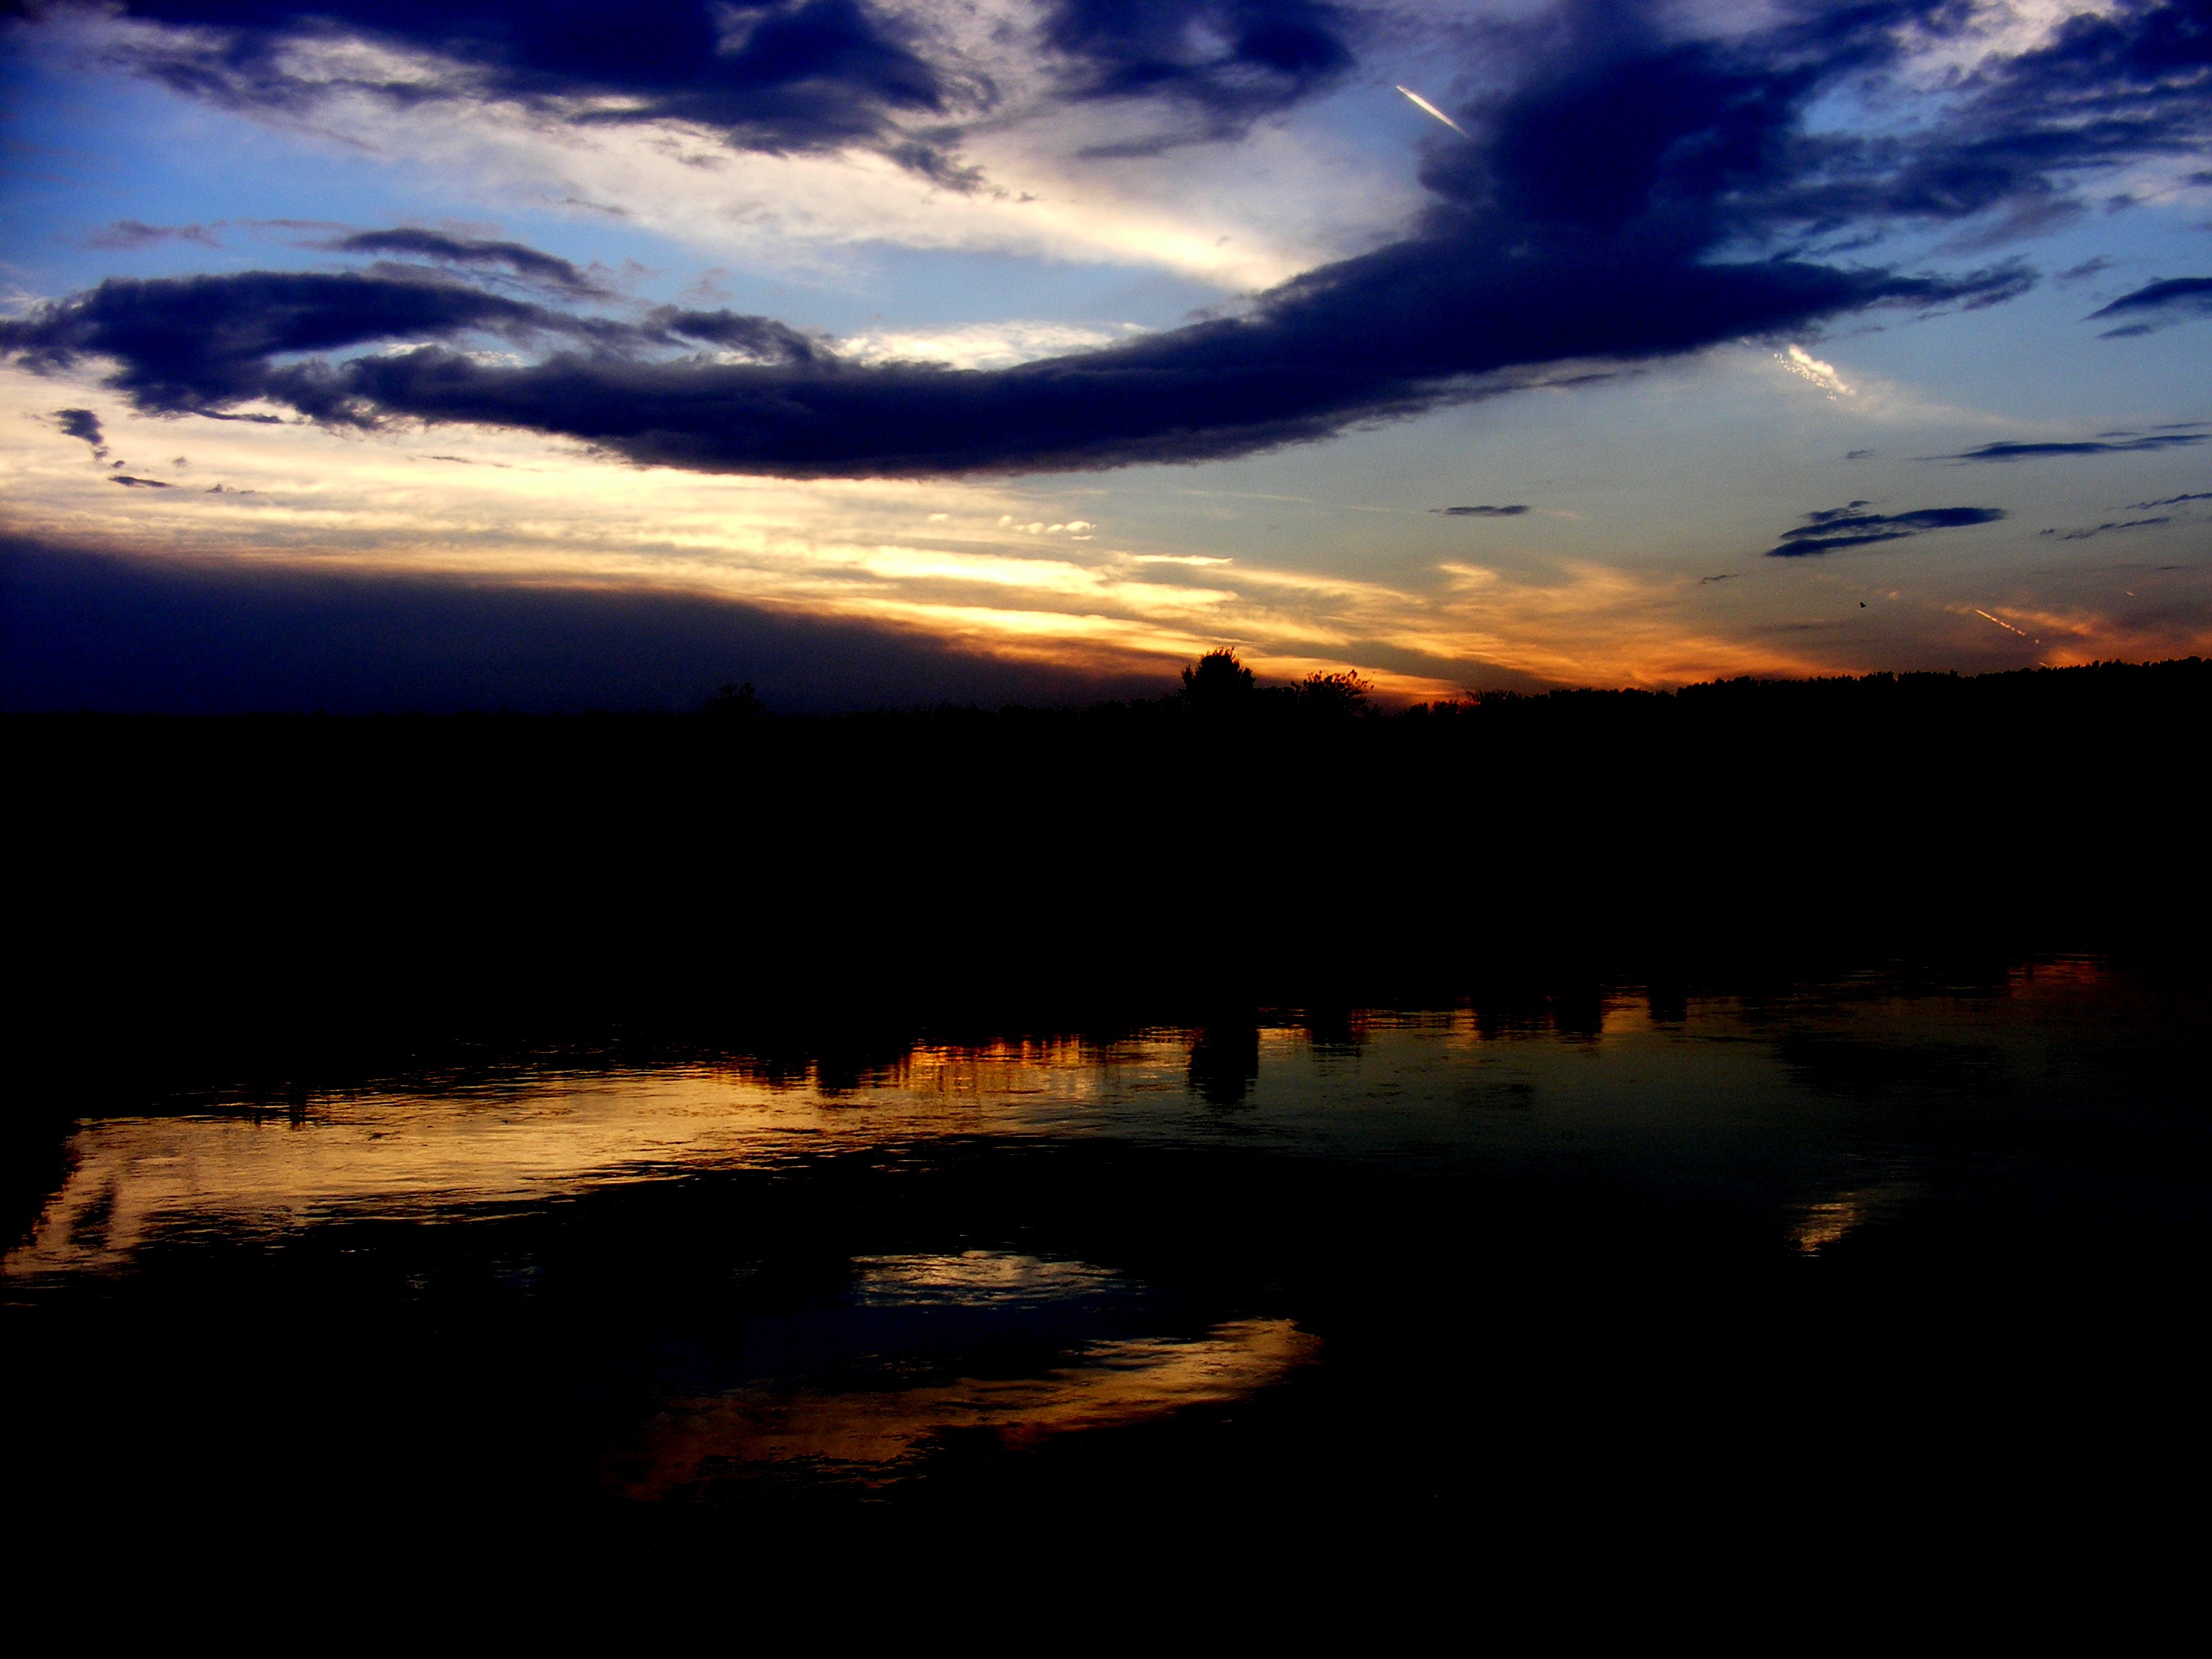
forest, horizon, light, cloud, sky, sun, sunrise, sunset, night, sunlight, morning, lake, dawn, atmosphere, dusk, evening, twilight, reflection, darkness, in the evening, afterglow